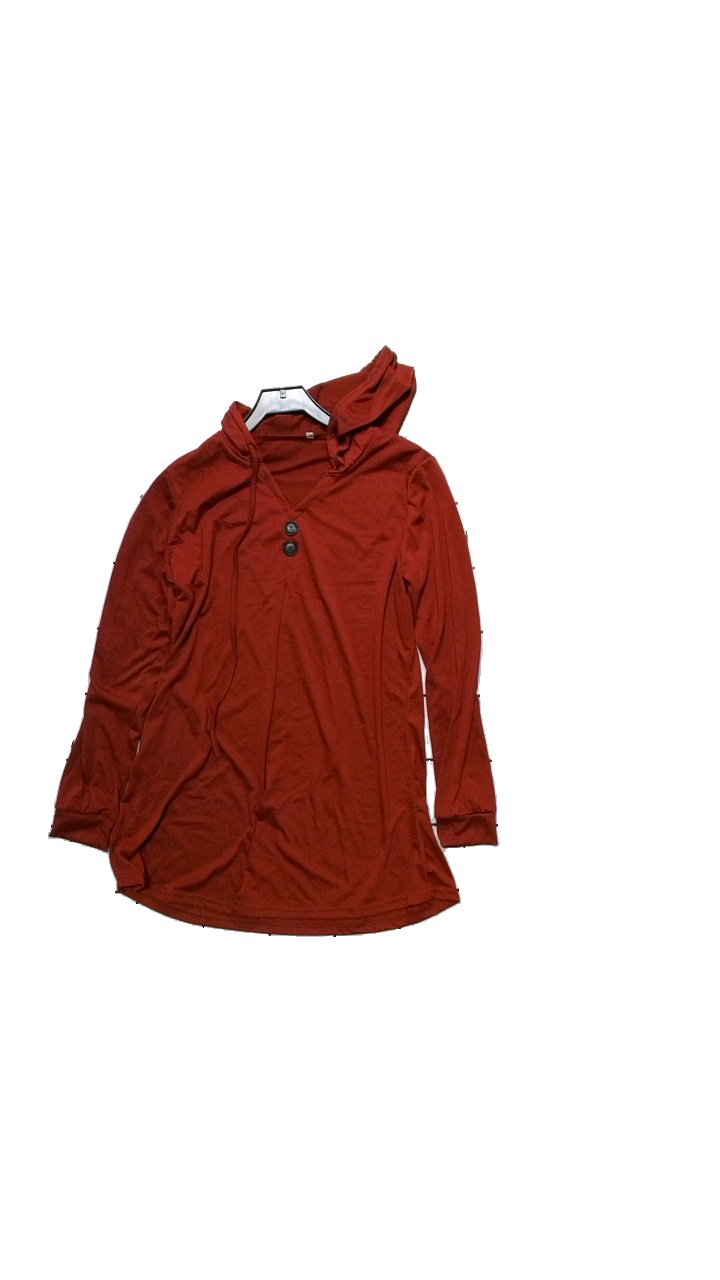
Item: Hoodie (Ladies)
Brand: Missing
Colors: Red
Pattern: Striped
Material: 65% cotton, 35% polyester
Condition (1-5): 5
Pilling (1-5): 5
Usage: Reuse
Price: <50